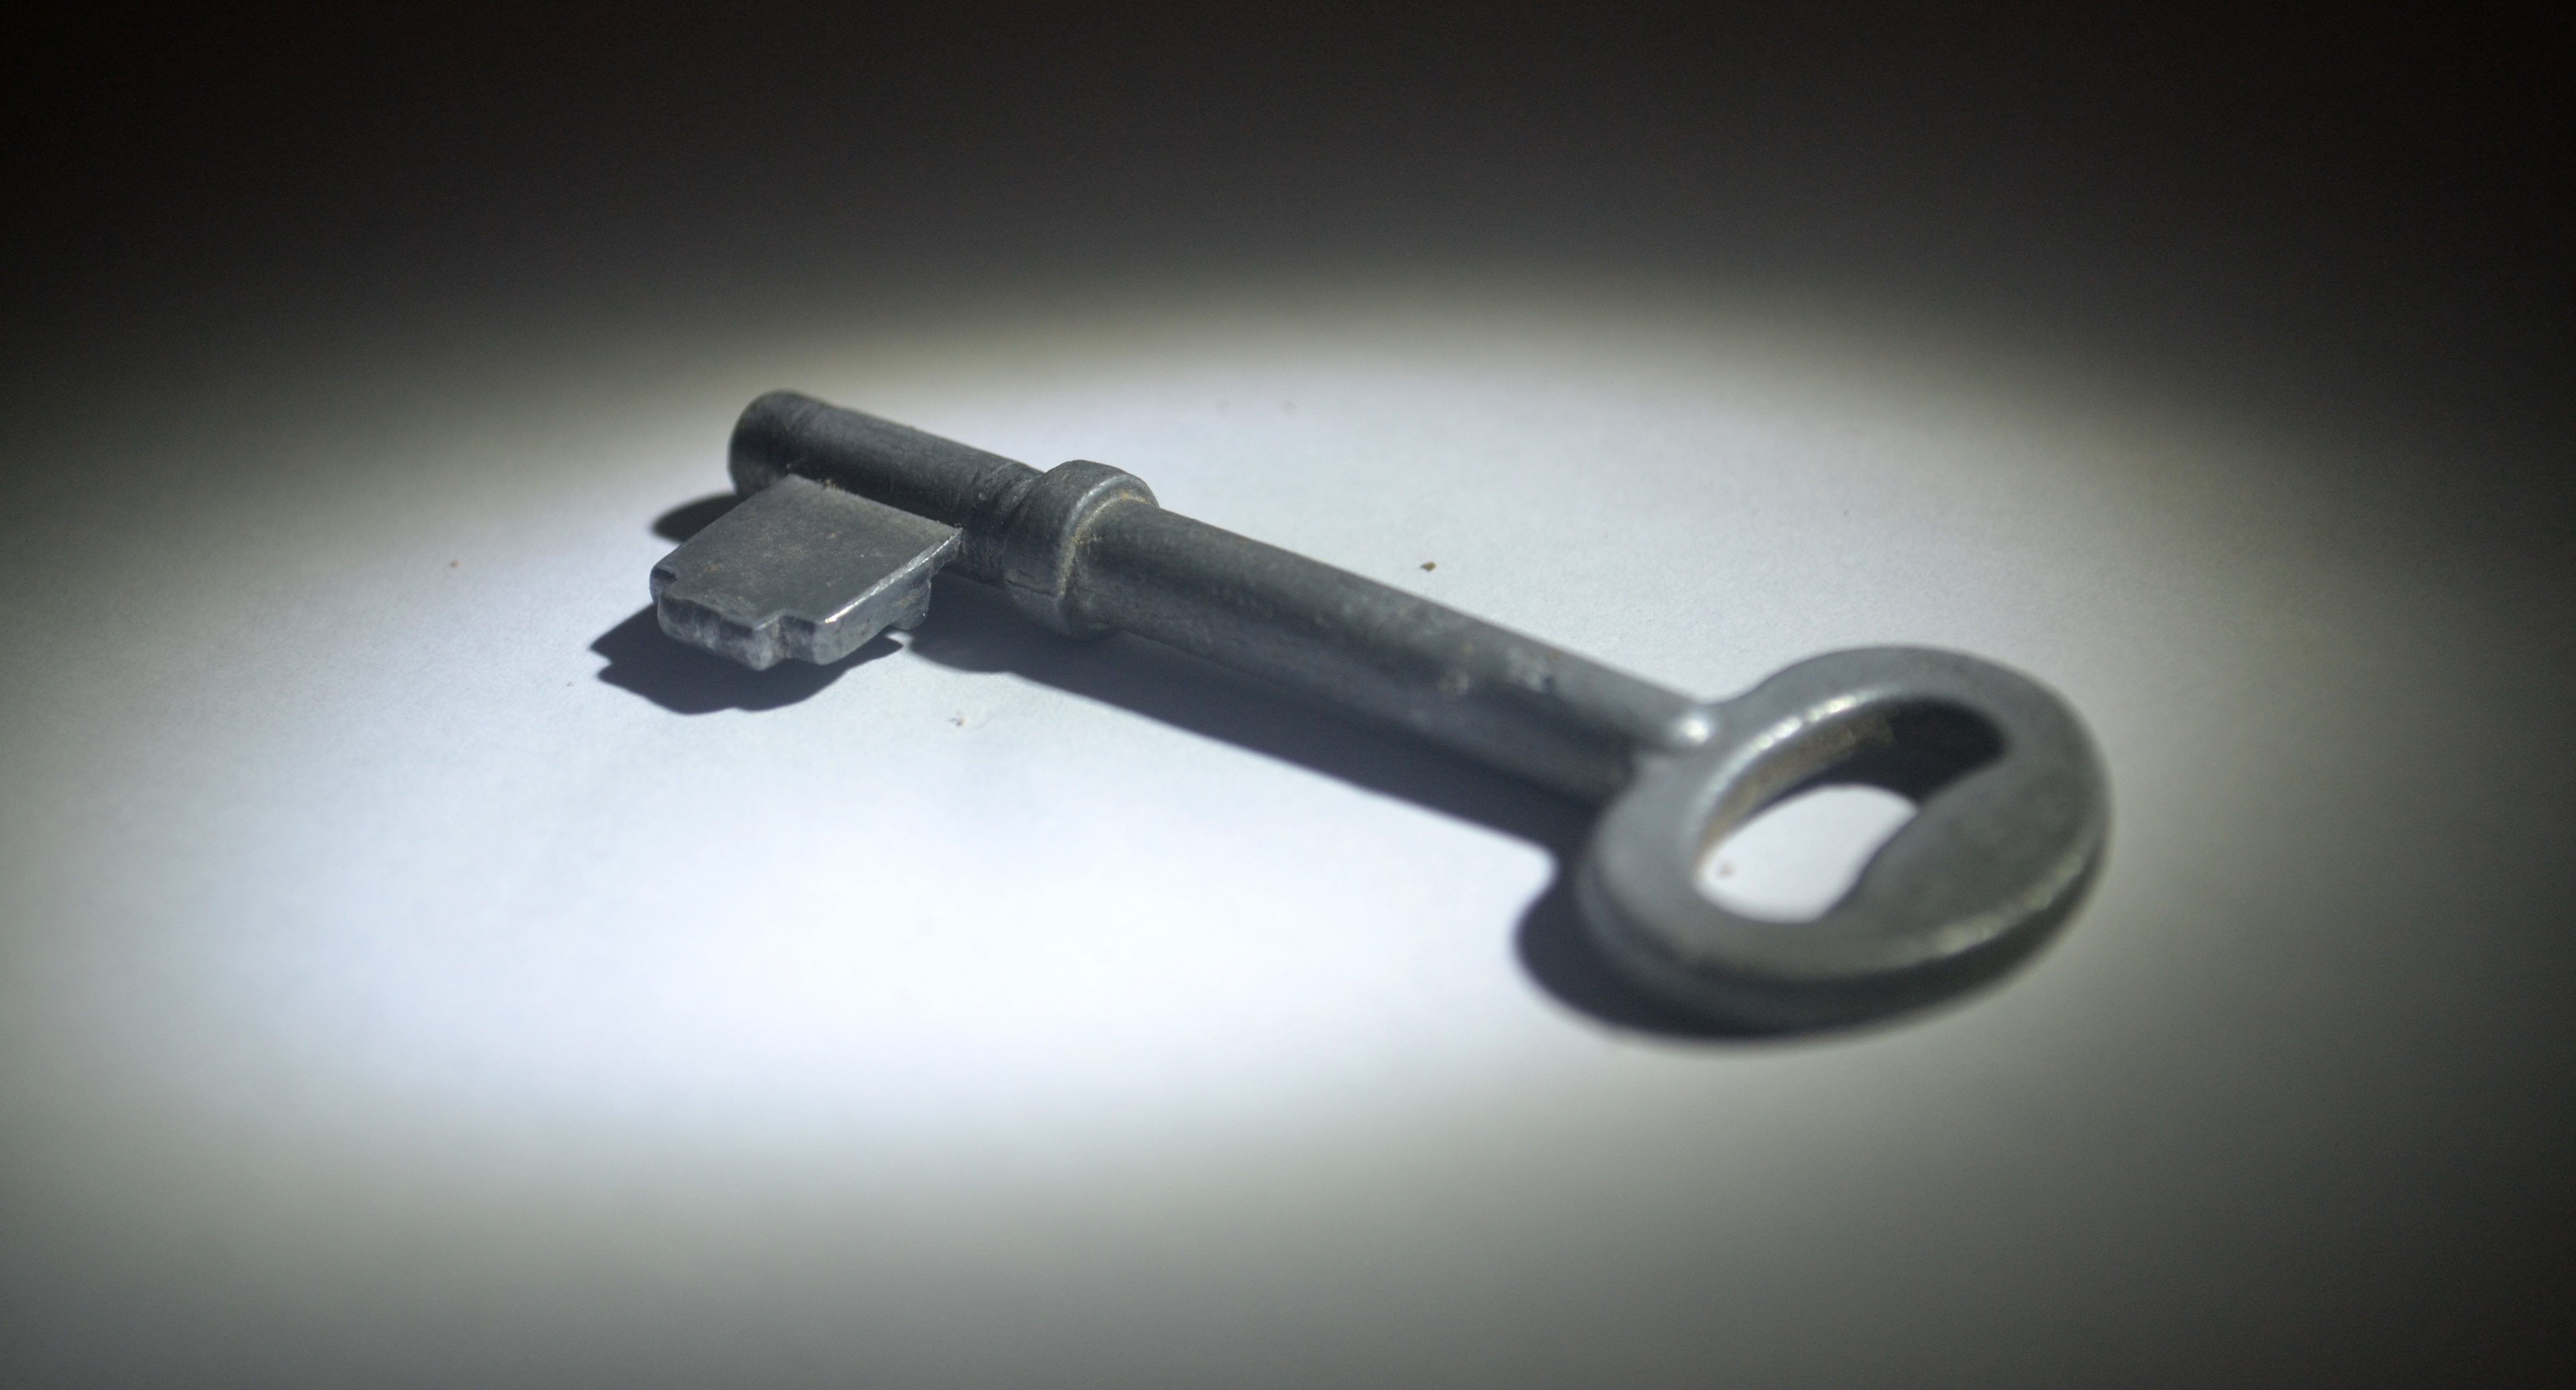
key, door, motivation, product, secret, success